Kristian Meurman

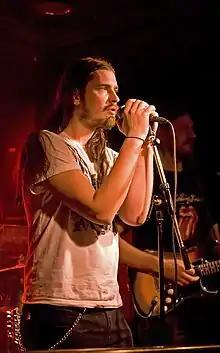
Kristian Meurman during a concert

Kristian Meurman (born 6 November 1979 in Espoo), is a Finnish singer. He was a finalist in the third series of the Finnish "Idols" in 2007. His first album "Ensiaskeleet" (translation: The first steps) was released in 2007. He also participated in the qualifying of the Eurovision Song Contest 2008 with a song called ""Jos en sua saa"" (translation: If I can't have you).